Describe the emotion expressed in this image:  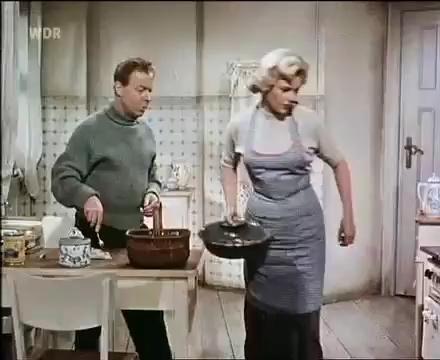
This person displays Suffering, valence and arousal with low intensity.